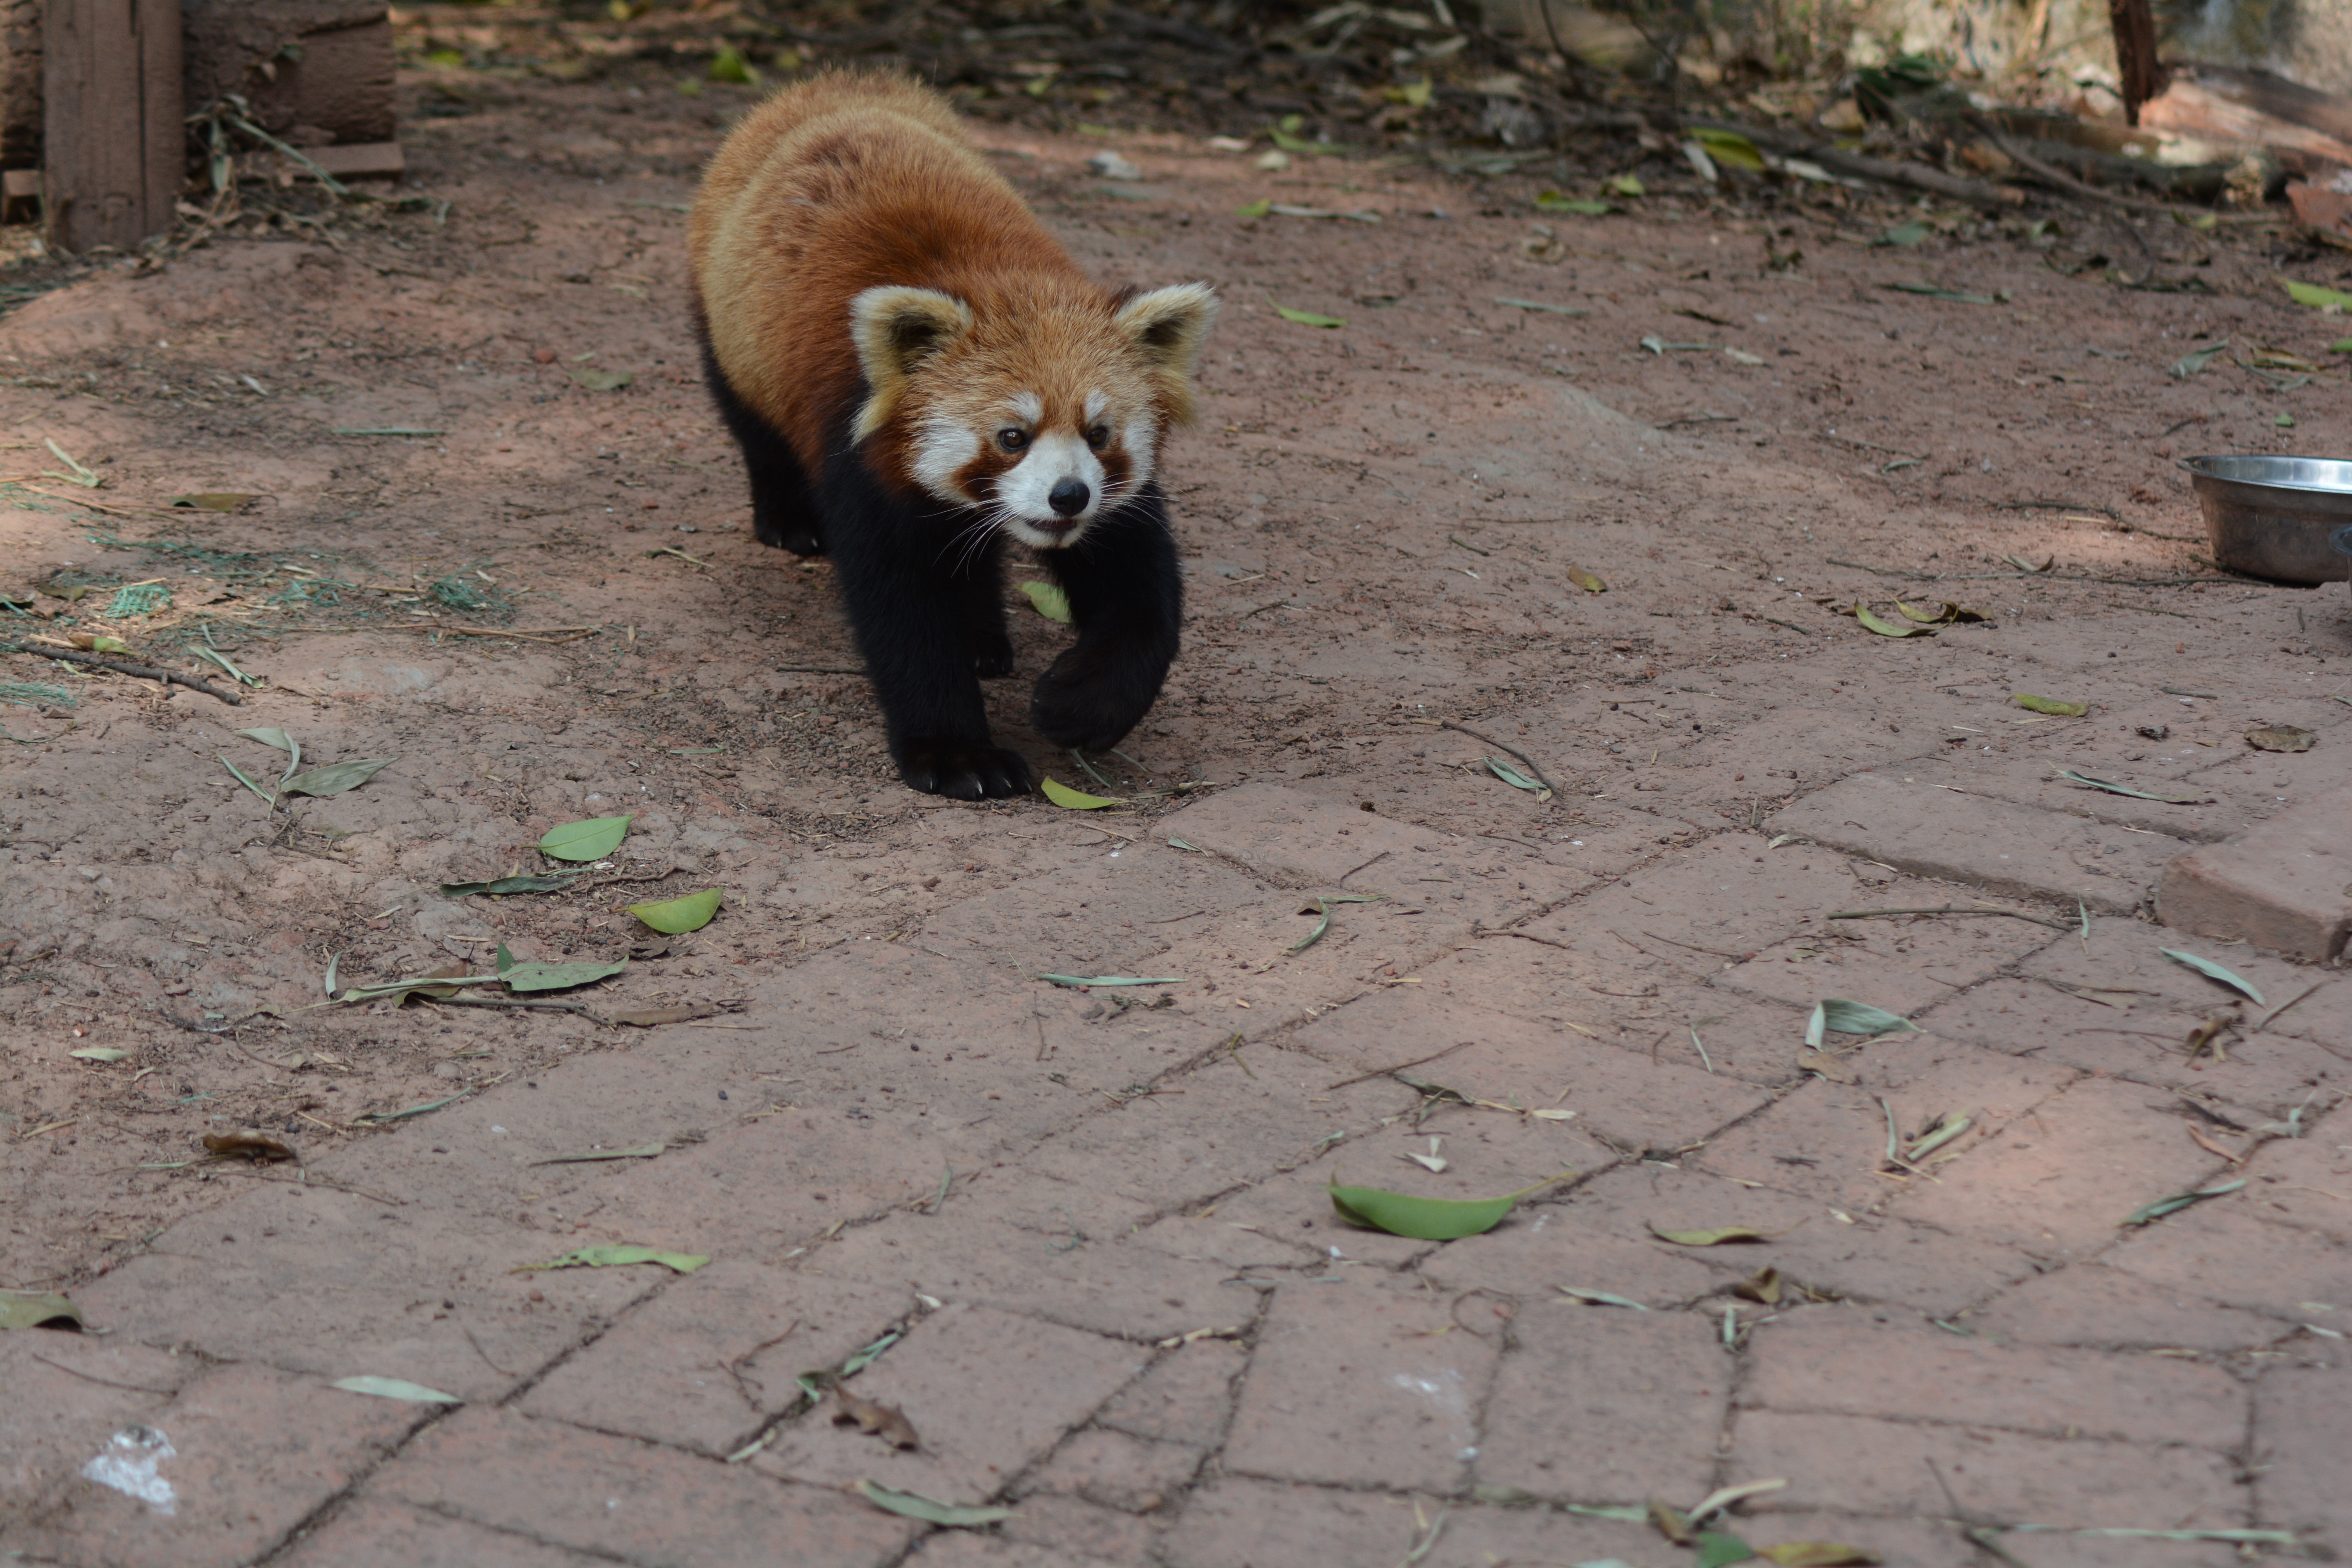
bear, wildlife, zoo, mammal, fauna, vertebrate